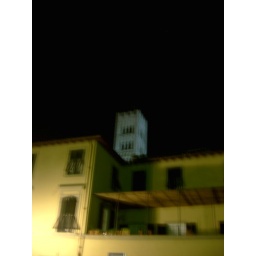
A tower just in town from the wall